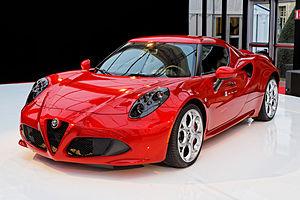
L'Alfa Romeo 4C est une voiture sportive produite par le constructeur automobile italien Alfa Romeo. Le concept car a été présenté à l'exposition automobile de Genève puis au salon de Francfort en 2011 et la version définitive a été présentée au salon de Genève en mars 2013. Une version de lancement est disponible depuis septembre 2013, la 4C Launch Edition.